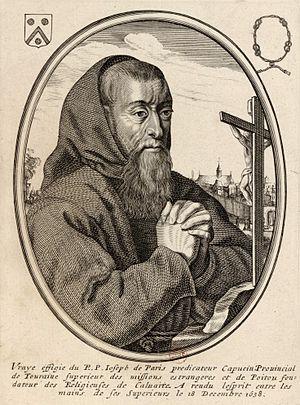
Portrait du père Joseph, en buste, de 3/4 dirigé à droite, priant devant un crucifix, dans une bordure ovale.
François Leclerc du Tremblay, plus connu sous son nom en religion père Joseph, né le 4 novembre 1577 à Paris et mort le 17 décembre 1638 à Rueil, est un capucin surnommé par ses détracteurs « l'éminence grise du cardinal de Richelieu » en raison de son activité, de 1624 à sa mort, au service du principal ministre du roi Louis XIII.